Woodlands, East Maitland

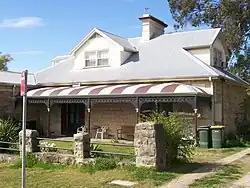

Woodlands is a heritage-listed residence at 44 King Street, East Maitland, City of Maitland, New South Wales, Australia. It was added to the New South Wales State Heritage Register on 2 April 1999.